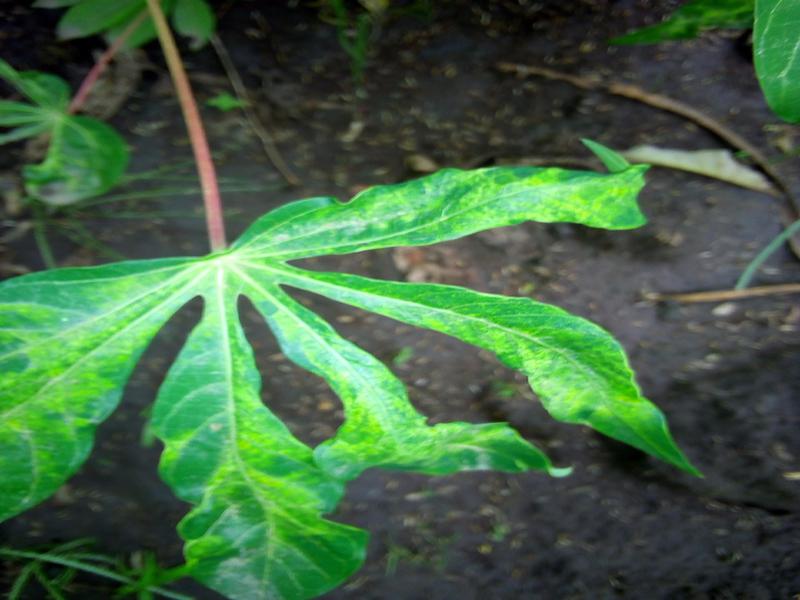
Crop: cassava
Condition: mosaic_disease